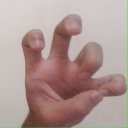
अक्षर: छ